119 Tauri

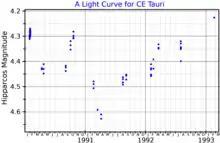
A light curve for CE Tauri, plotted from "Hipparcos" data

119 Tauri has a spectral class of M2 and a luminosity class of Iab-Ib, intermediate between an intermediate-luminosity supergiant and a less luminous supergiant. It is approximately 1,800 light years from Earth, and with a colour index of +2.07 it is one of the reddest naked-eye stars in the night sky, second only to Mu Cephei (the Garnet Star).